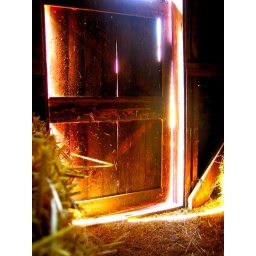
this is the inside of the 2nd floor door in the &amp;quot;barn is big&amp;quot; picture. watch your step.